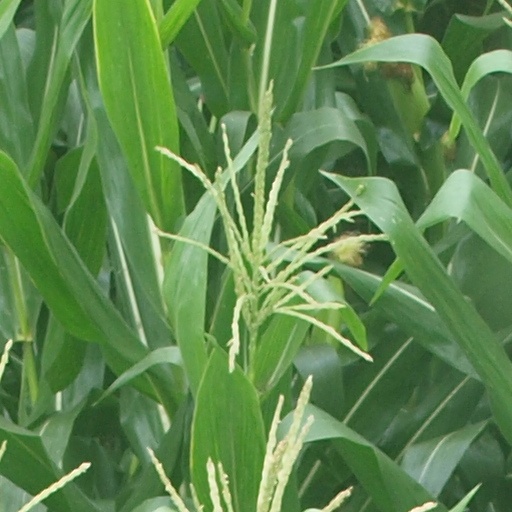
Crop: maize; corn